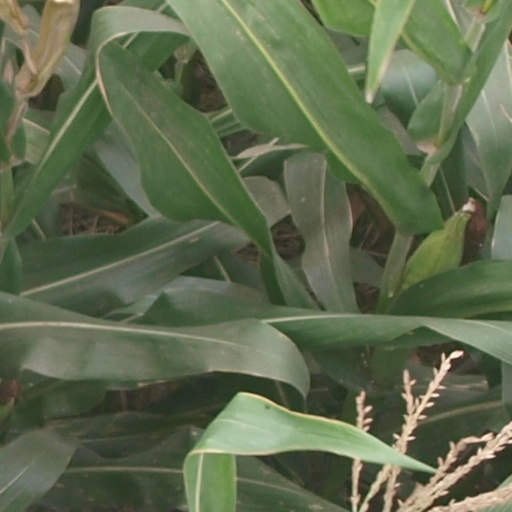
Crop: maize; corn